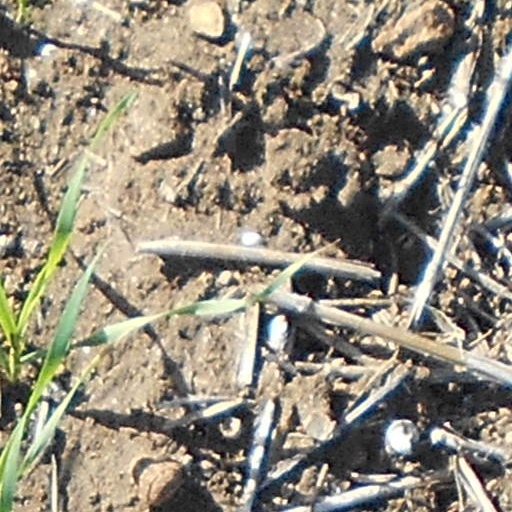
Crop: wheat